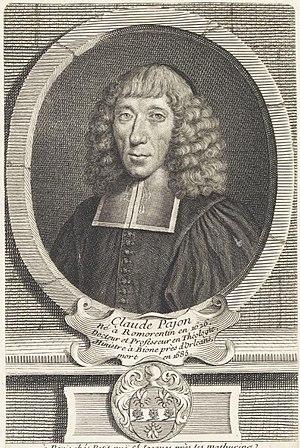
Claude Pajon (1626-1685), Docteur et Professeur en Théologie
Claude Pajon, sieur de La Dure, est un théologien protestant français.